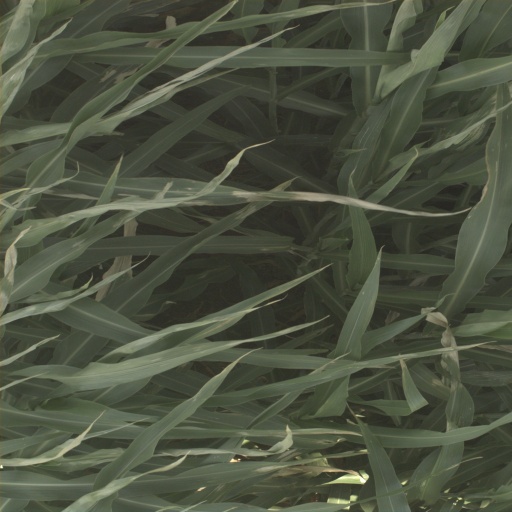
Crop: sorghum